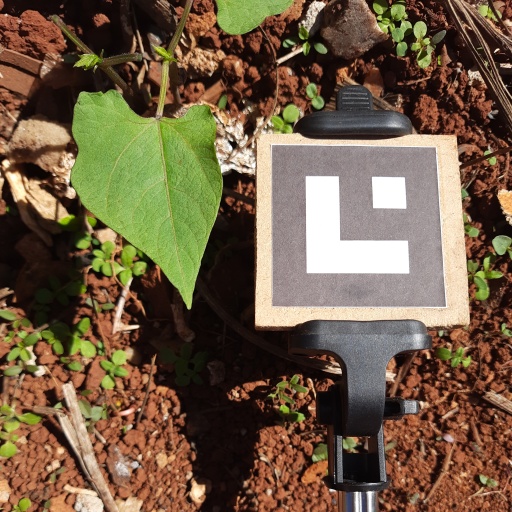
Observations: flat surface, no eating holes, under sunlight